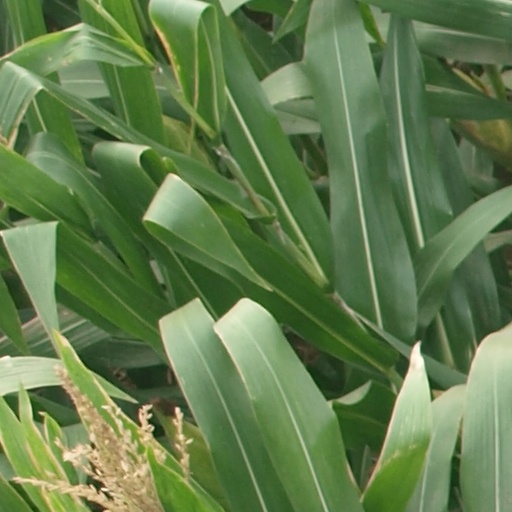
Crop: maize; corn